Balban

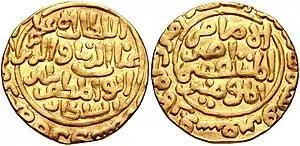
Gold coinage of Ghiyath al-din Balban (AH 664-686 AD 1266-1287). Citing Abbasid caliph al-Mustasim. Delhi mint. Dated AH 677 (AD 1278-9).

Balban's reign, according to Ziauddin Barani, was to install 'Fear of the governing power, which is the basis of all good government.' Furthermore, he "maintained that the Sultan was the 'shadow of God' and introduced rigorous court discipline." He depended upon Turkish nobility but formed an army of 2 lakh made up of all castes. A portion of this army was made up of commandos. Balban had several military achievements during his vizierhood, first raising the Mongol siege of Uch under Masud Shah in 1246.